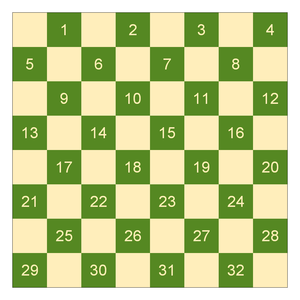
Les dames brésiliennes sont un jeu de stratégie combinatoire abstrait de la famille des dames. Les dames brésiliennes sont jouées principalement dans les pays de l'ex-Union Soviétique, au Brésil et au Portugal. Si l'on excepte la taille du plateau et le nombre de pions, les règles sont les mêmes que celles des dames dites internationales.
Les dames anglaises sont un jeu de stratégie combinatoire abstrait de la famille des Dames. Les dames anglaises sont jouées principalement dans les pays anglophones et en Italie.